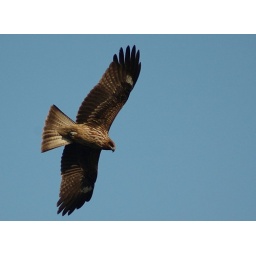
taken in Kyoto, Japan. There are dozens of these birds flying along the river going through the city. Beautiful birds.